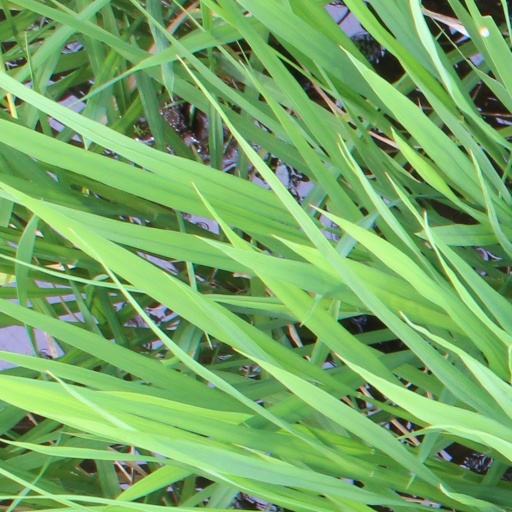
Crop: rice